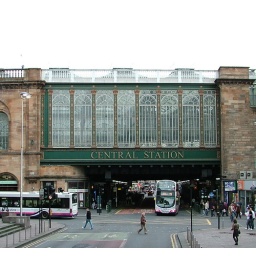
The central train station. The road goes under it and so did we, on an open toped bus.